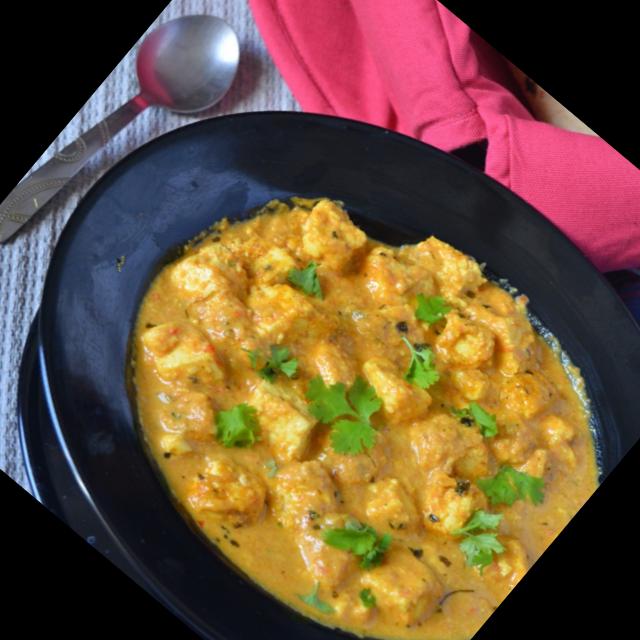
Dish: shahi_paneer